Dudhkalmi

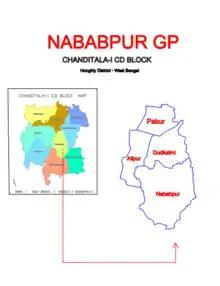
MAP OF NABABPUR GP

As per 2011 Census of India Dudhkalmi had a total population of 5,558 of which 2,628 (47%) were males and 2,930 (53%) were females. Population below 6 years was 664. The total number of literates in Dudhkalmi was 4,130 (84.39% of the population over 6 years).